György Dózsa (opera)

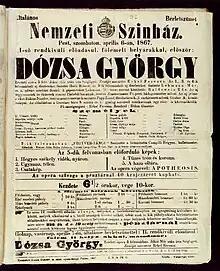
Advertisement of the opera's premiere.

Dózsa György is an 1867 Hungarian opera in five acts by Ferenc Erkel. It is a dramatisation of the life of late mediaeval peasant revolt leader György Dózsa. Its libretto, by Ede Szigligeti, was based on Mór Jókai's tragedy of the same name.